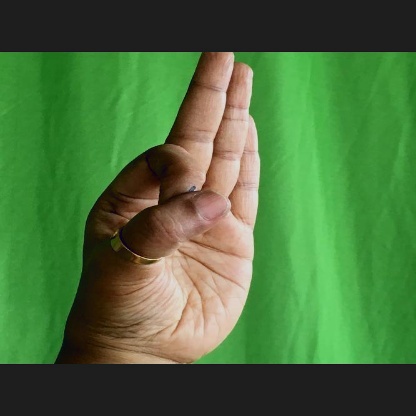
Mudra: Aralam